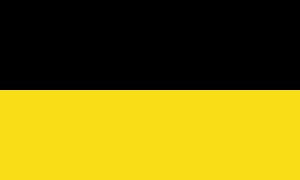
Baden-Württembergs flag
Baden-Württembergs flag.
Baden-Württembergs flag er delt i sort over gult. Flagfarverne er afledet fra Baden-Württembergs våben, tre sorte løver på gul baggrund, og går tilbage til farverne for hertugdømmet Schwaben fra 1100-tallet.